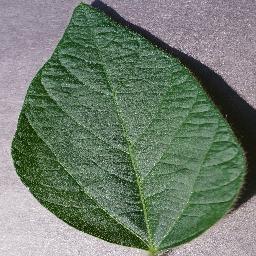
Label: Soybean___healthy